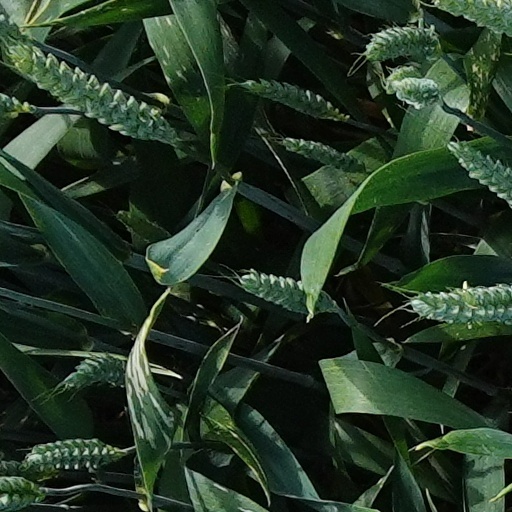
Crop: wheat